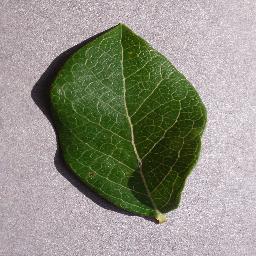
Label: Blueberry___healthy